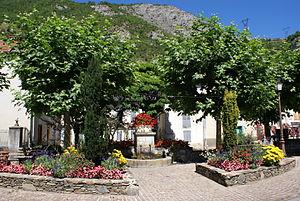
Auzat (Ariège, France). Village fleuri
Auzat est une commune française de montagne située dans le département de l'Ariège en région Occitanie. Avec 163 km², c'est la seconde commune la plus vaste de la région Occitanie, peu après Narbonne et la 49ᵉ en France par la superficie.